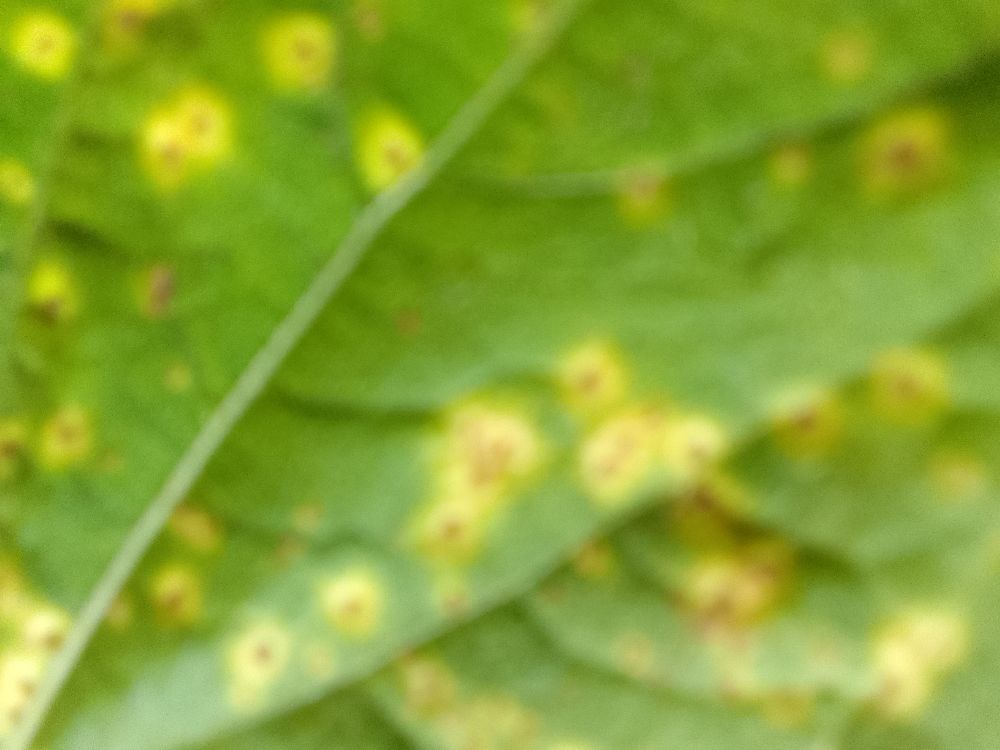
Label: rust